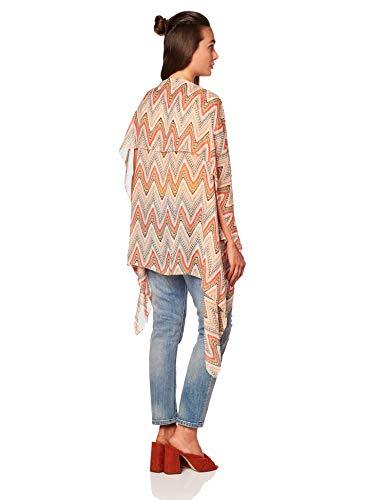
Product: Lavello Accents Lafleur & Global Collection Sheer Designer Chiffon Vests
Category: Toys & Games | Novelty & Gag Toys
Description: One of the many beautiful pieces in the Lavello Collection.
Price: $12.40